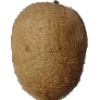
Label: Kiwi 1